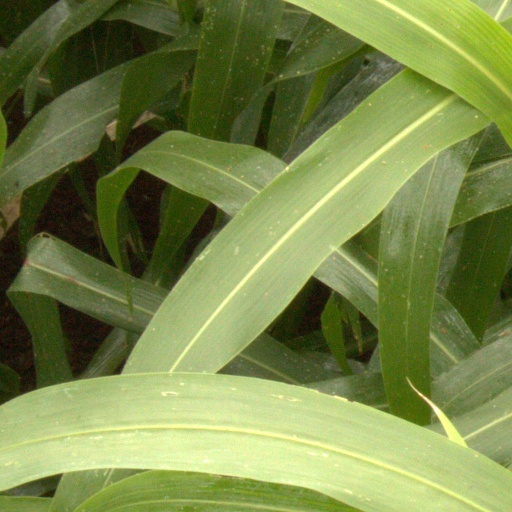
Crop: sorghum